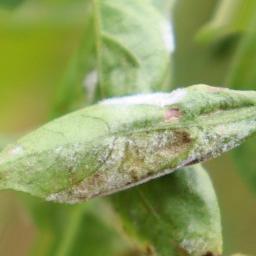
Label: powdery mildew